Antoni Wilhelm Radziwiłł

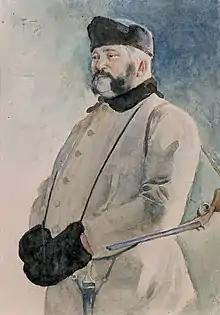
Watercolor of Prince Radziwiłł

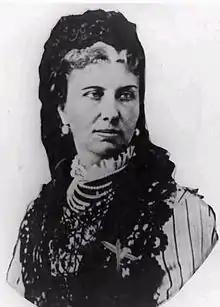
His wife, Marie de Castellane

Upon his graduation from the Französisches Gymnasium Berlin in 1852, Antoni joined the military firstly as part of the Guards Artillery Regiment, before serving an 8-month internship with the 3rd Artillery Regiment in Magdeburg.